Chiripa culture

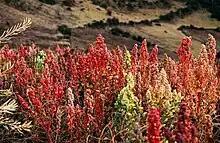
Quinoa

Early and Middle Chiripa agricultural production is characterized by small-scale gardening where both quinoa and quinoa negra were grown and harvested. Quinoa negra is not domesticated and is a form of weed of the domesticated quinoa.